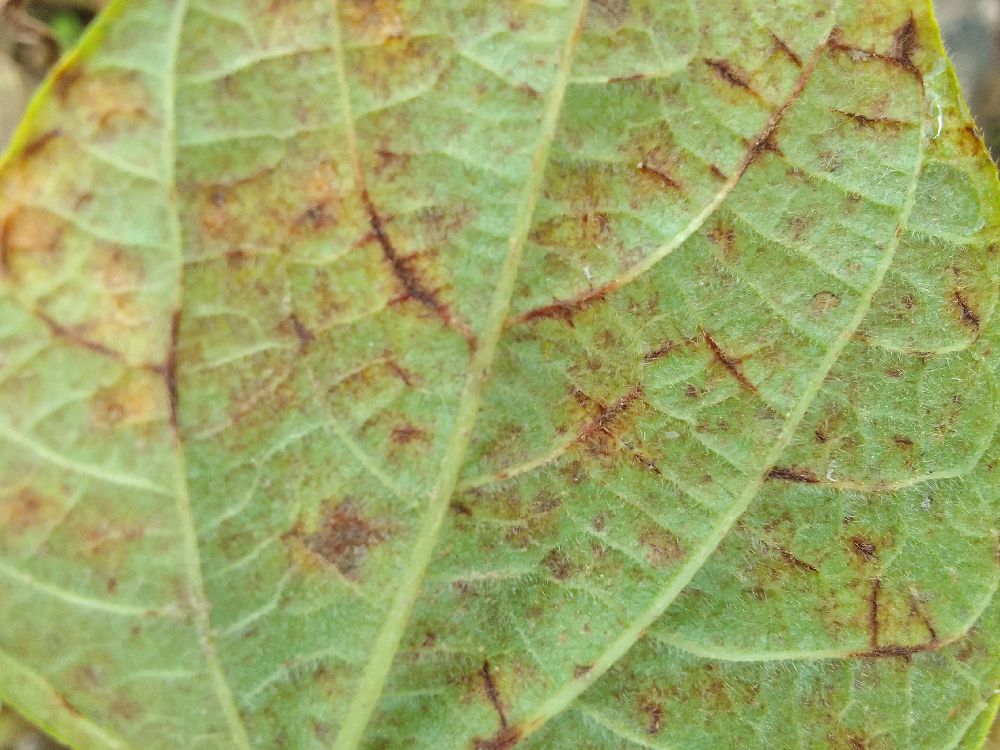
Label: anthracnose